England–Wales border

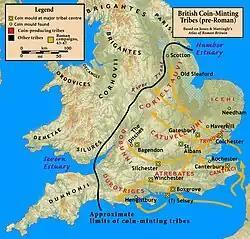
The approximate limit of coin-minting tribes in south Britain, and the limits of the campaigns of Claudius and Aulus Plautius.

Before and during the Roman occupation of Britain, all the native inhabitants of the island (other than the Pictish/Caledonian tribes of what is now northern Scotland—and also excepting the Lloegyr of greater south-east Britain) spoke Brythonic languages, a sub-family of the Insular Celtic languages, and were regarded as Britons. The topographical contrast between the mountainous western areas and the generally lower-lying areas to the east is reflected in the nature of ancient settlements, with the majority of hillforts in Britain found in this western area.